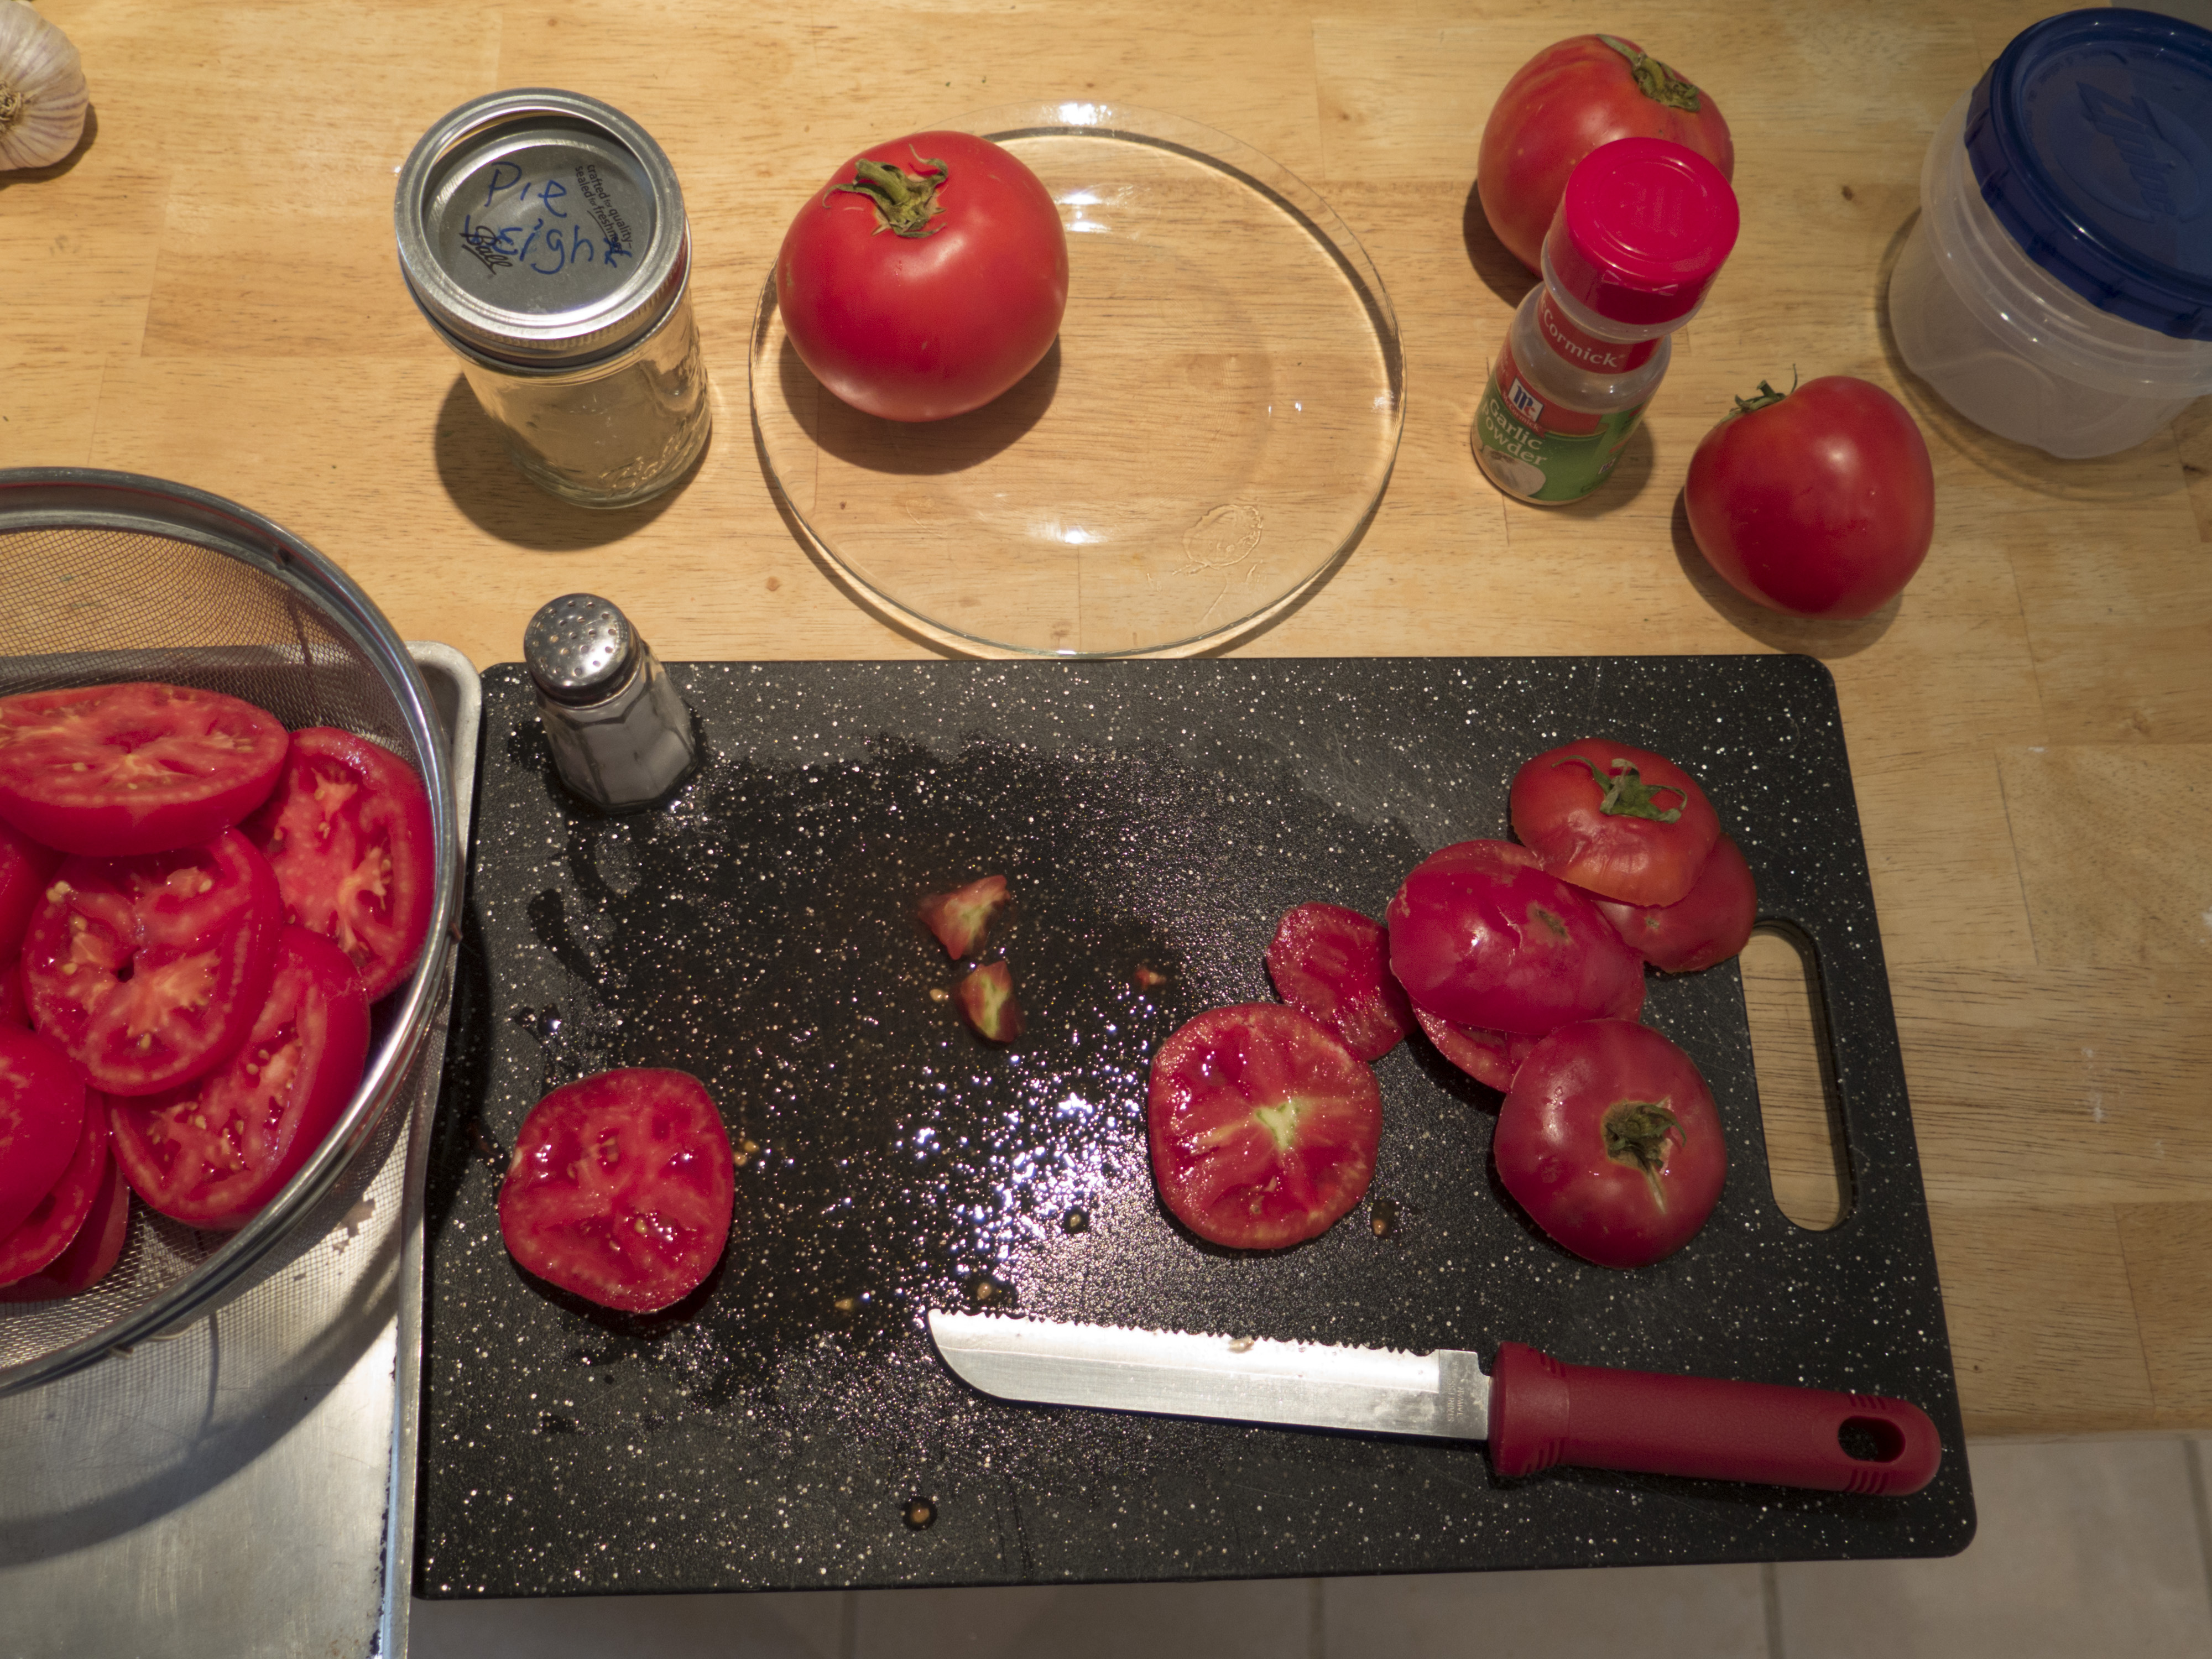
apple, plant, fruit, flower, meal, food, red, cooking, produce, vegetable, baking, lunch, strawberry, tomato, strawberries, flowering plant, rose family, land plant